Eugène-François Vidocq

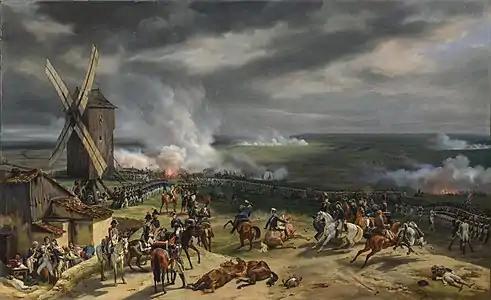
"The Battle of Valmy" by Horace Vernet, 1826

When France declared war against Austria on 20 April 1792, Vidocq participated in the battles of the First Coalition, including the Battle of Valmy in September 1792. On 1 November 1792, he was promoted to corporal of grenadiers, but during his promotion ceremony, he challenged a fellow non-commissioned officer to a duel. This sergeant major refused the duel. So Vidocq hit him. Striking a superior officer could have led to a death sentence. So he deserted and enlisted in the 11th Chasseurs, concealing his history. On 6 November 1792, he fought under General Dumouriez in the Battle of Jemappes.